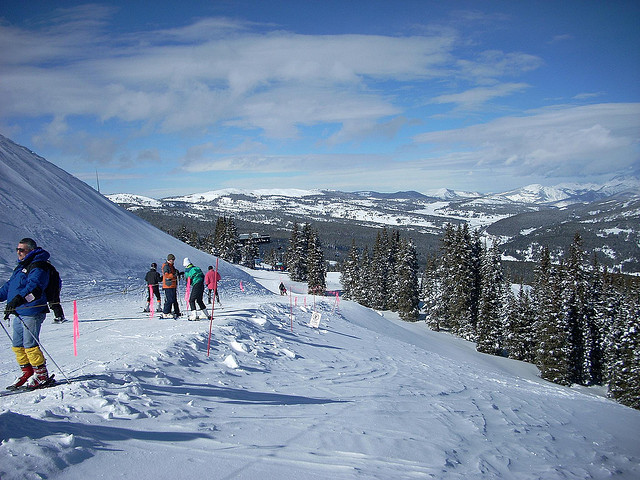
user: Given an image and a question. Answer the question in a short answer. Question: What would be the minimum temperature that people would need in order to do this activity? Short Answer:
assistant: 0 celcius